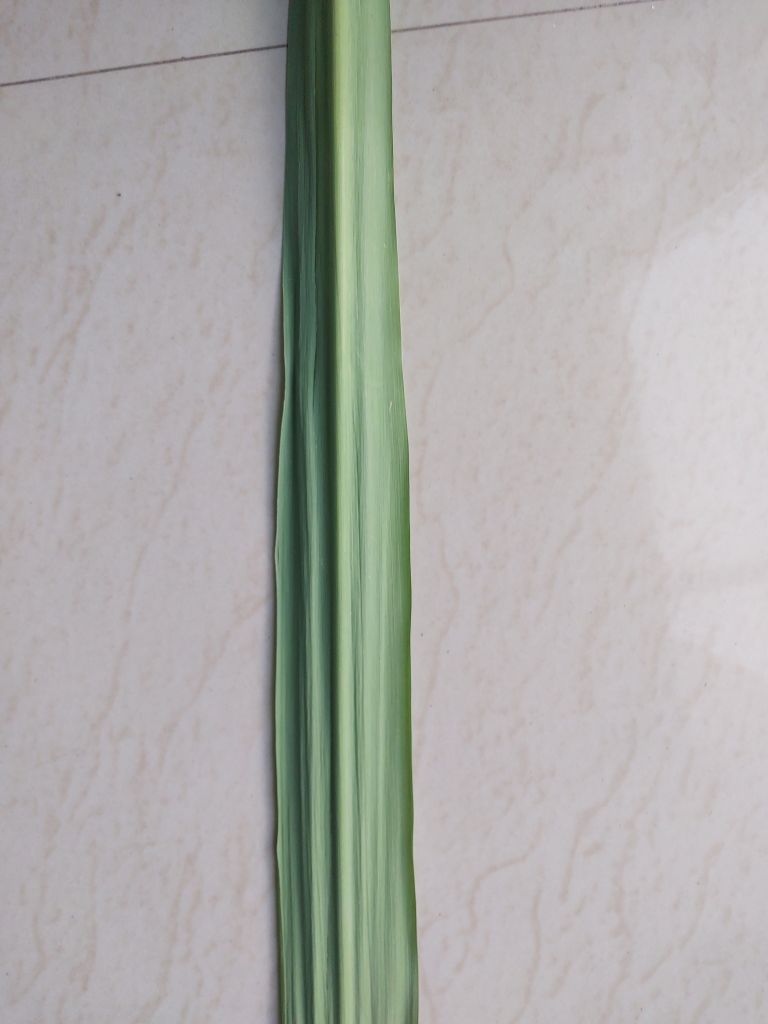
Label: Viral Disease